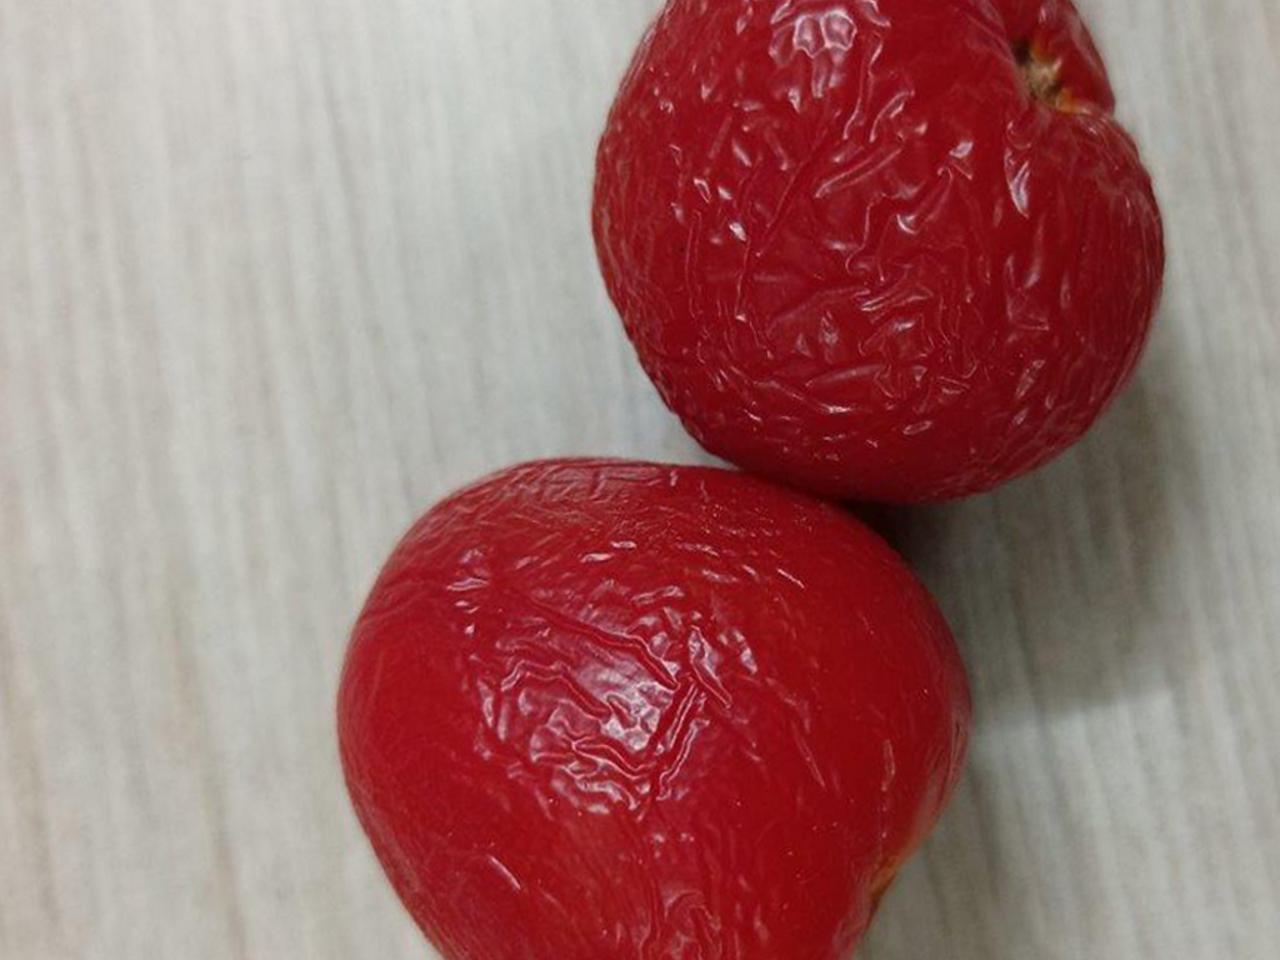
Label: Rotten